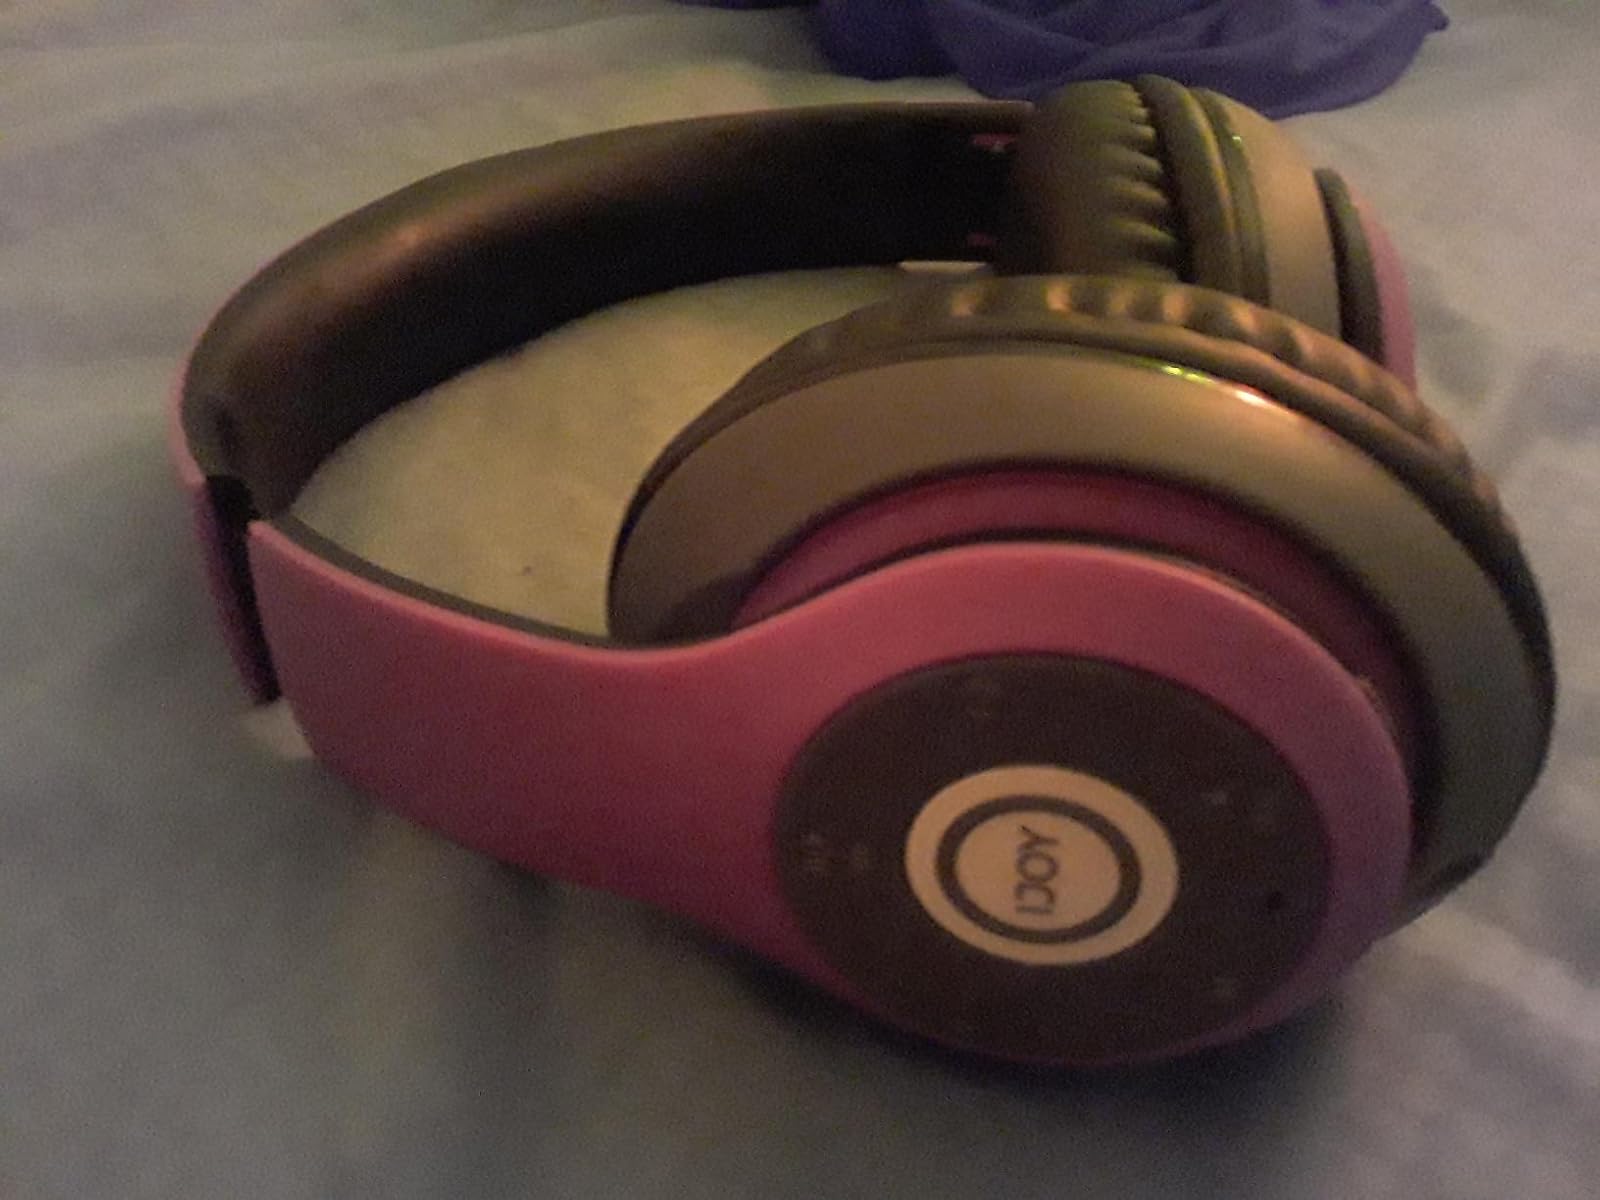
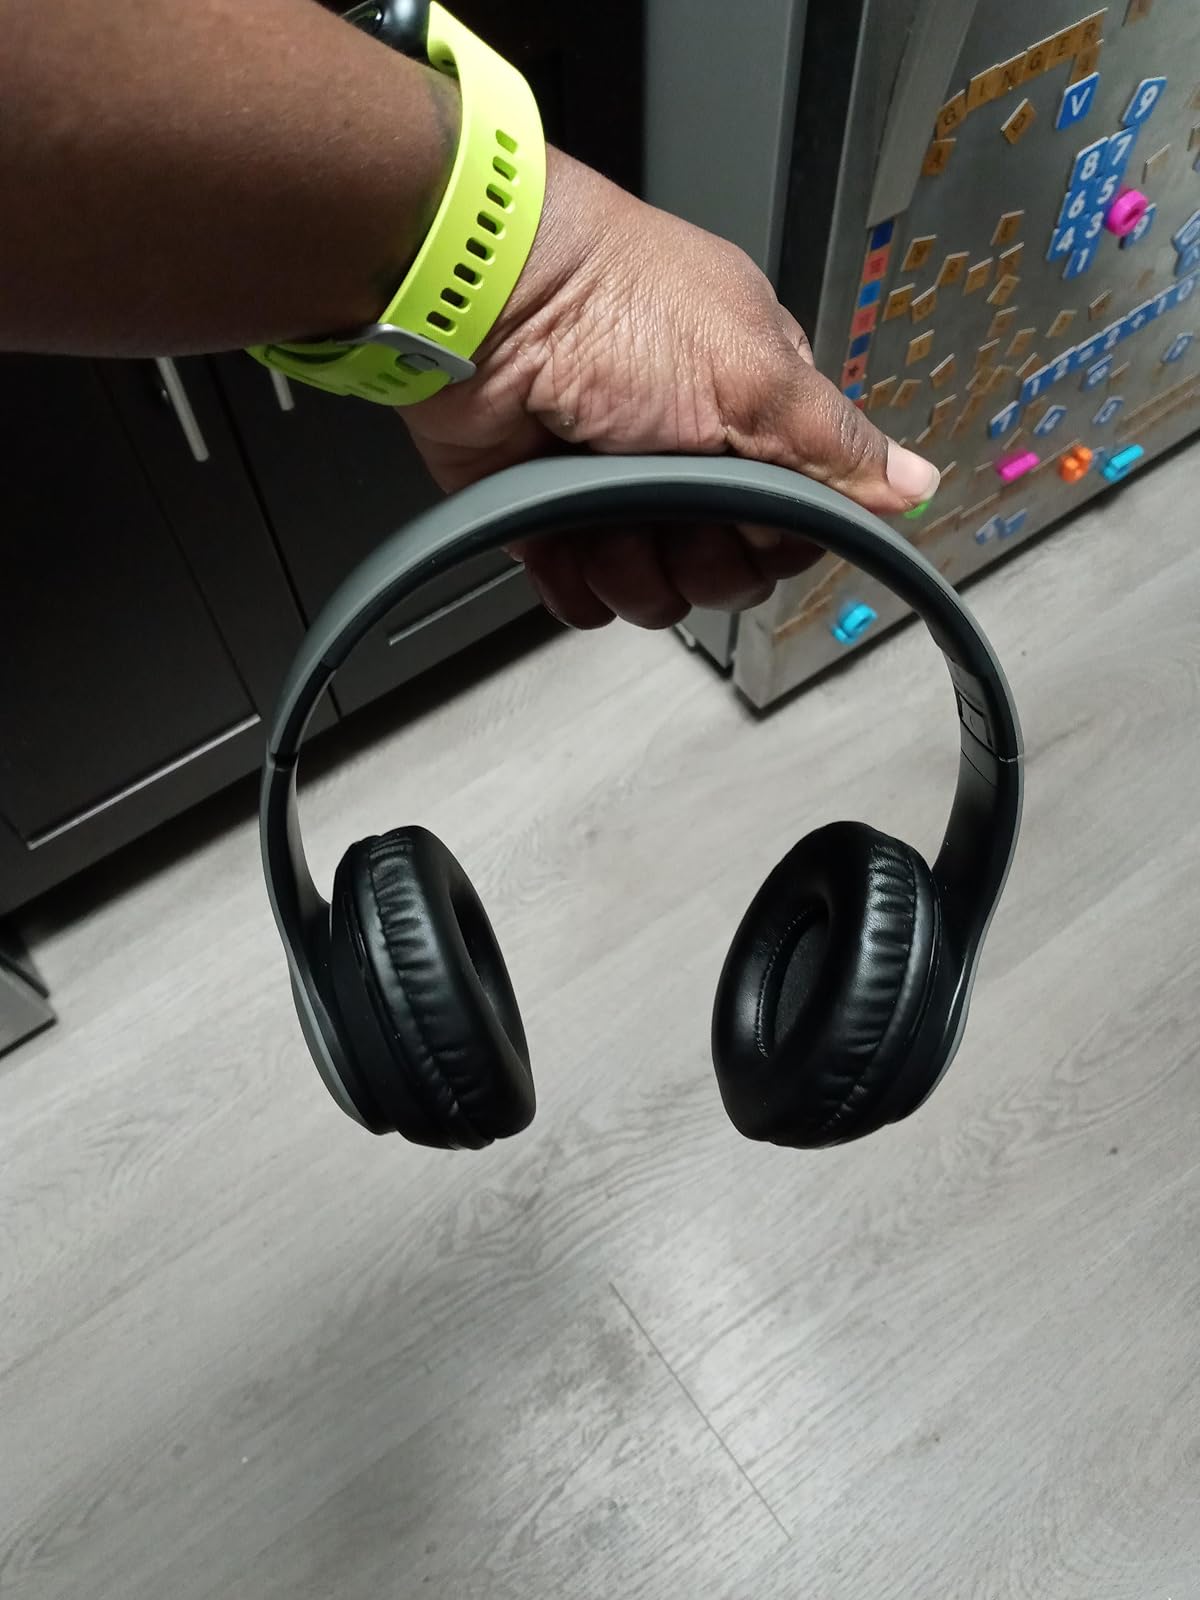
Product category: headphones
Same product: no